Pulmonary embolism

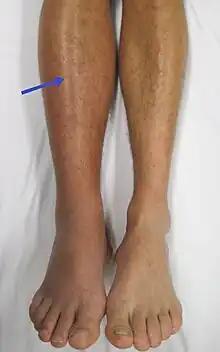
A deep vein thrombosis as seen with signs of redness and swelling in the right leg is a risk factor for PE.

About 90% of emboli are from a deep vein thrombosis located above the knee termed a proximal DVT, which includes an iliofemoral DVT. The rare venous thoracic outlet syndrome can also be a cause of DVTs, especially in young men without significant risk factors. DVTs are at risk for dislodging and migrating to the lung circulation. The conditions are generally regarded as a continuum known as a venous thromboembolism (VTE).